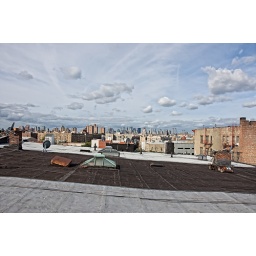
This was shot from the roof of my parents apartment building where I grew up in Brooklyn, NY.